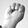
ASL letter: M